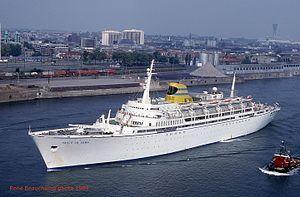
Le navire de croisière Vasco da Gama arrive à Montréal le 11 septembre 1989.Italiano: La nave di crociera Vasco da Gama arriva a Montréal l'11 settembre 1989.
L’Infante Dom Henrique est un paquebot construit en 1960 par les chantiers Cockerill-Ougrée d’Anvers pour la compagnie Companhia Colonial de Navegação. Il est lancé le 29 avril 1960 et effectue son voyage entre Lisbonne et Beira en septembre 1961. Il est détruit à Guangzhou en 2004 sous le nom de Barcelona.